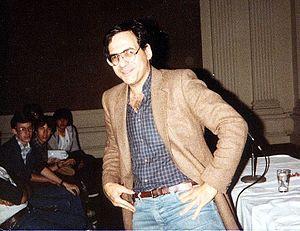
Stephen Ross Gerber dit Steve Gerber est un scénariste américain de bande dessinée. Il est surtout connu pour avoir créé en 1973 Howard the Duck chez Marvel, personnage resté inédit en France en raison d'un litige avec The Walt Disney Company. Son procès avec sa maison d'édition pour le contrôle éditorial d’Howard fut le second à poser, aux États-Unis, la question de la propriété des personnages de bande dessinée par leurs auteurs, dans la foulée de celui de Jerry Siegel et Joe Shuster concernant Superman en 1978.